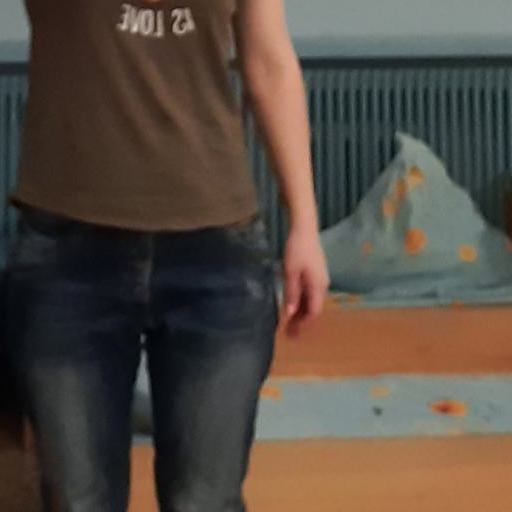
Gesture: no_gesture